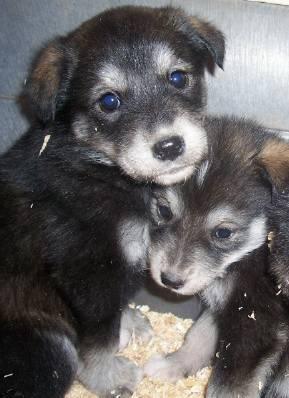
dog